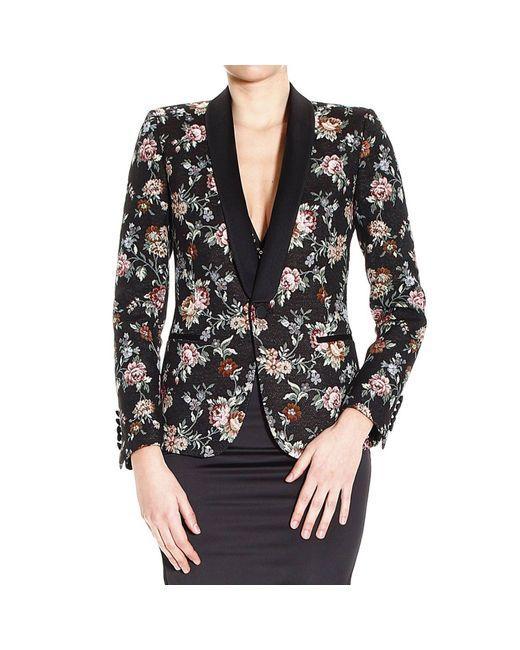
schwarzer formeller Büromantel, Blumendruck